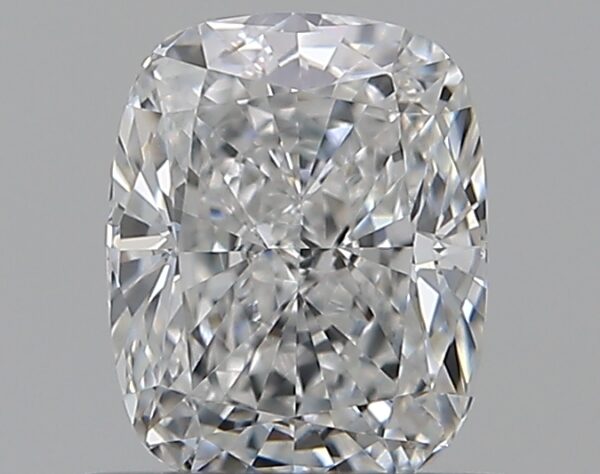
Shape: cushion
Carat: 0.7
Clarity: IF
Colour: D
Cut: EX
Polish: EX
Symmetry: VG
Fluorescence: ST
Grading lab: GIA
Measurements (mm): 5.76 x 4.6 x 3.12